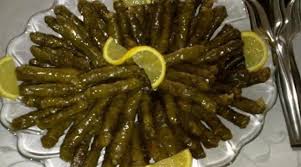
Yemek: yaprak_sarma